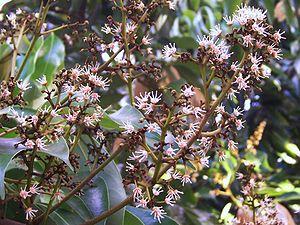
Le Litchi de Chine, ou plus simplement Litchi, est un arbre fruitier de la famille des Sapindaceae, qui produit le fruit comestible du même nom. Cet arbre tropical est la seule espèce du genre Litchi. Le nom provient du cantonais 荔枝 li⁶ zi¹. L'arbre est originaire de Chine où sa culture est attestée depuis plus de 2 100 ans. La partie consommée est l'arille juteux qui entoure une graine unique. Le litchi ressemble, par sa structure, à d'autres fruits tropicaux de la même famille : le longane, le ramboutan, la quenette.